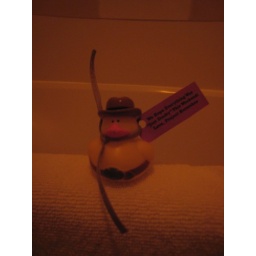
Rubber duck surprising me late night in the bathroom